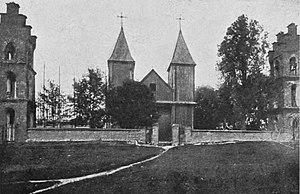
Rossitsa est un village de la voblast de Vitebsk, en Biélorussie.